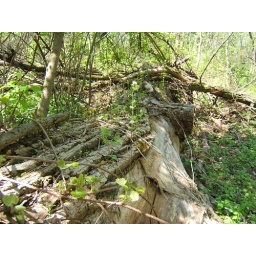
This invasive non-native plant has taken over the forest floor. Now, it's moving up...on top of fallen trees.